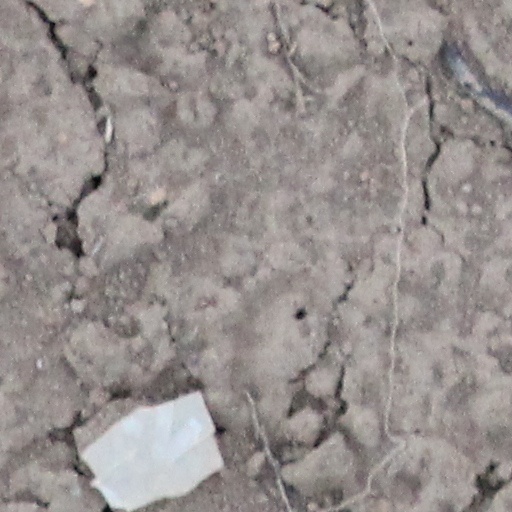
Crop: wheat